Ukraine at the 2014 Winter Olympics

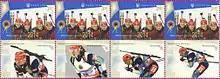
2014 Ukrainian stamp commemorating the gold medal

Based on their performance at the 2012 and 2013 Biathlon World Championships, Ukraine qualified 5 men and 6 women.